Mikhail Vrubel

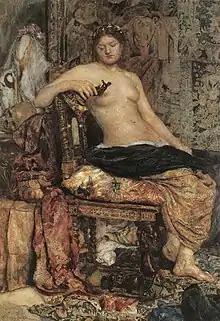
Model in a Renaissance setting

One of the brightest examples of Vrubel's academic work is his sketch "Feasting Romans". Even though it formally compiled with rules of academic art, the painting violates all the main canons of academism – the composition does not have the main focus, the plot is unclear.